HMNZS Endeavour (A11)

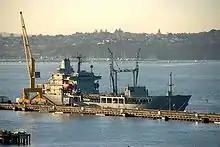
"Endeavour" berthed at Devonport Naval Base in 2007

Tender requirements for the replacement replenishment vessel included a propulsion system built around two diesel engines to provide a range of at , armament equivalent to two Mini Typhoon mounts and a Phalanx CIWS, facilities to operate a helicopter, and a container deck capacity of at least 12 TEU shipping containers. In September 2015, Daewoo Shipbuilding & Marine Engineering and Hyundai Heavy Industries were shortlisted for the final phase of the tender.